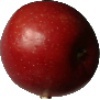
Label: braeburn_apple